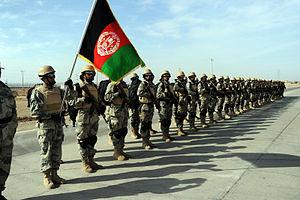
La Mission OTAN de formation en Afghanistan était une organisation militaire multinationale, initiée en novembre 2009 et dissoute fin 2014, chargée de fournir une formation de niveau supérieur pour les Forces armées afghanes regroupant la composante terre la composante air, les forces de police ainsi que l'Académie militaire nationale d'Afghanistan et les différentes écoles. Elle était aussi chargée de l'élaboration de la doctrine, de la formation et du conseil de la police nationale afghane. L'unité était placée sous le double commandement, de la MFO-A et du CSTC-A.
La Police nationale afghane est la première force de police nationale en Afghanistan.